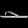
Label: Sandal